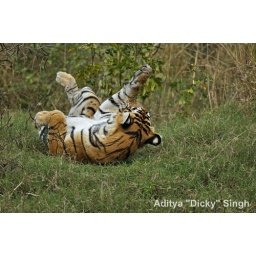
Tiger rolling in green grass of Ranthambhore after the monsoon rains